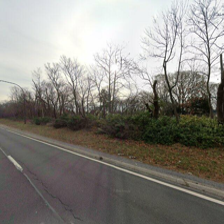
Label: streetView